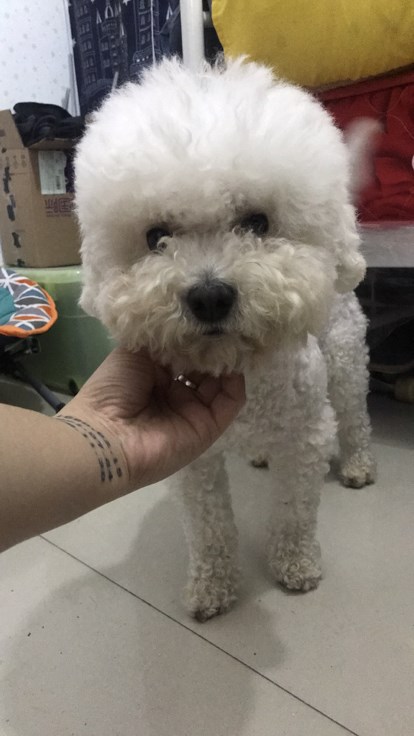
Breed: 3083-n000117-Bichon_Frise